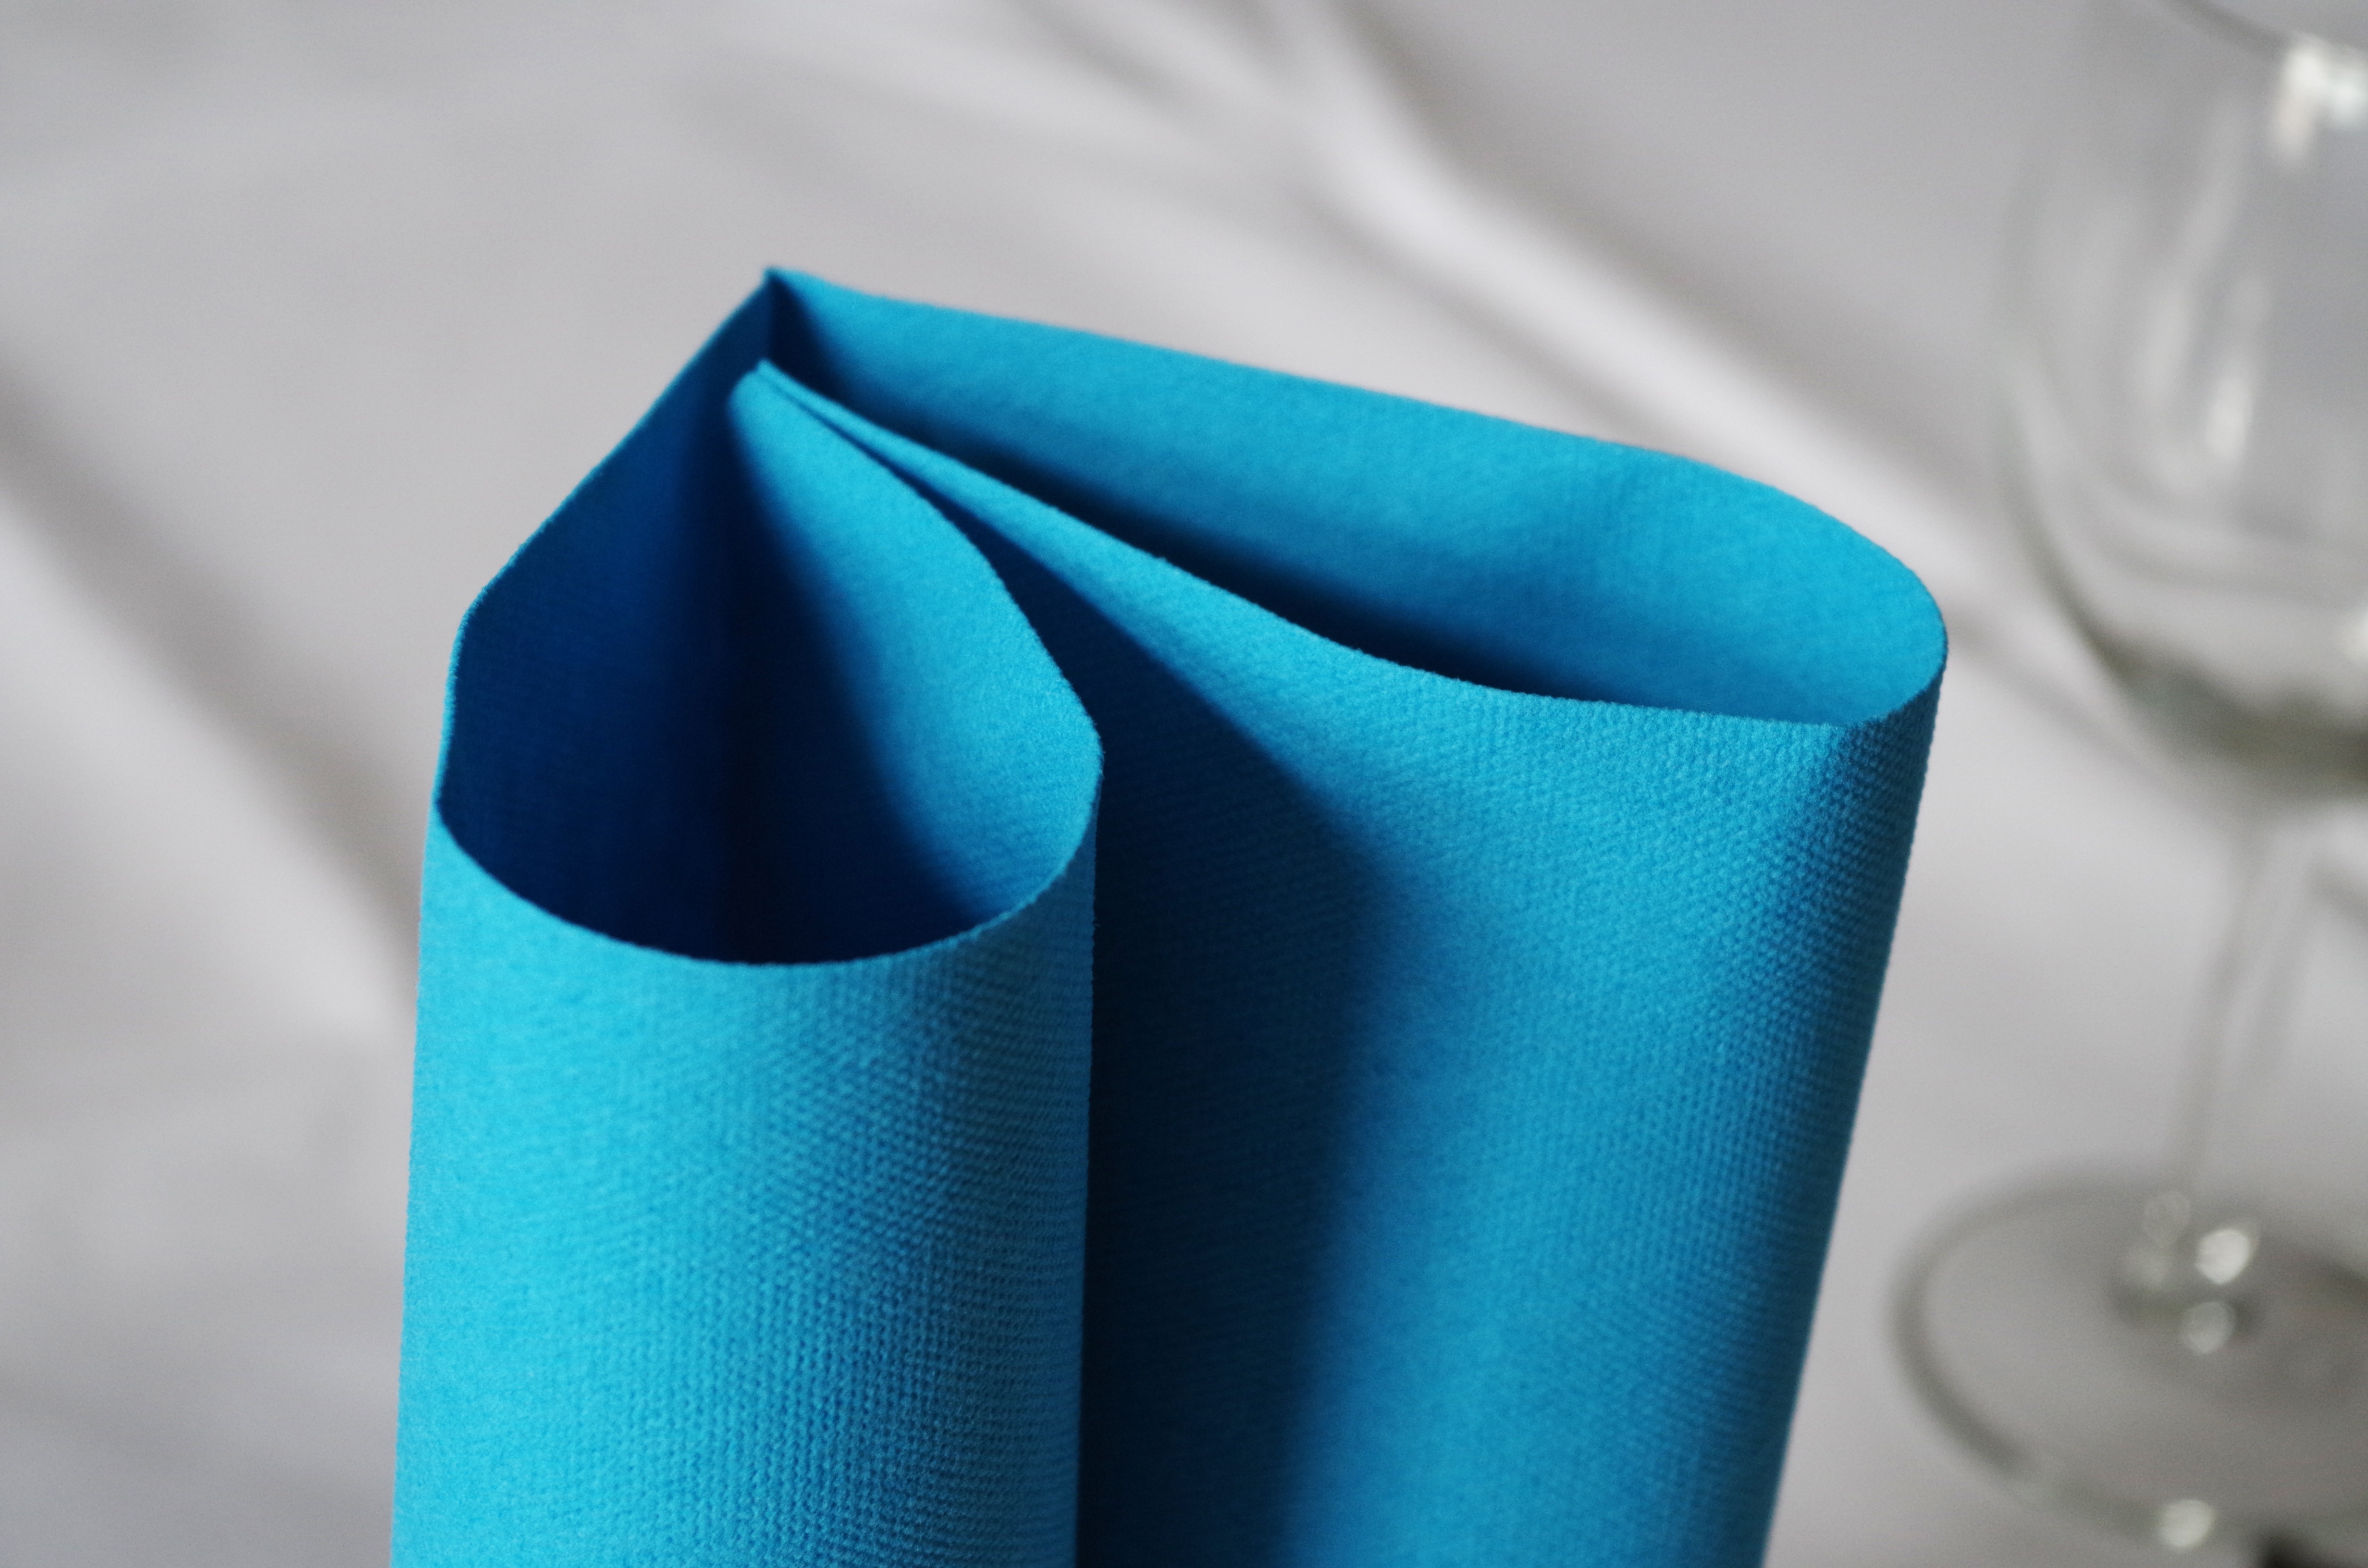
flower, petal, heart, color, blue, material, place setting, textile, aqua, turquoise, cobalt blue, a napkin, table manners